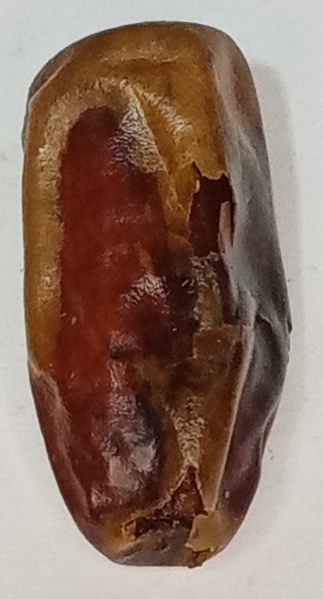
Variety: gajar
Size: small
Grade: grade-3